Guadeloupe parakeet

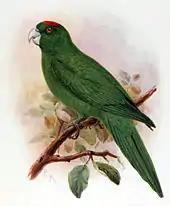
Hypothetical life restoration by John Gerrard Keulemans, 1907

Jean-Baptiste Labat described a population of small parrots living on Guadeloupe: